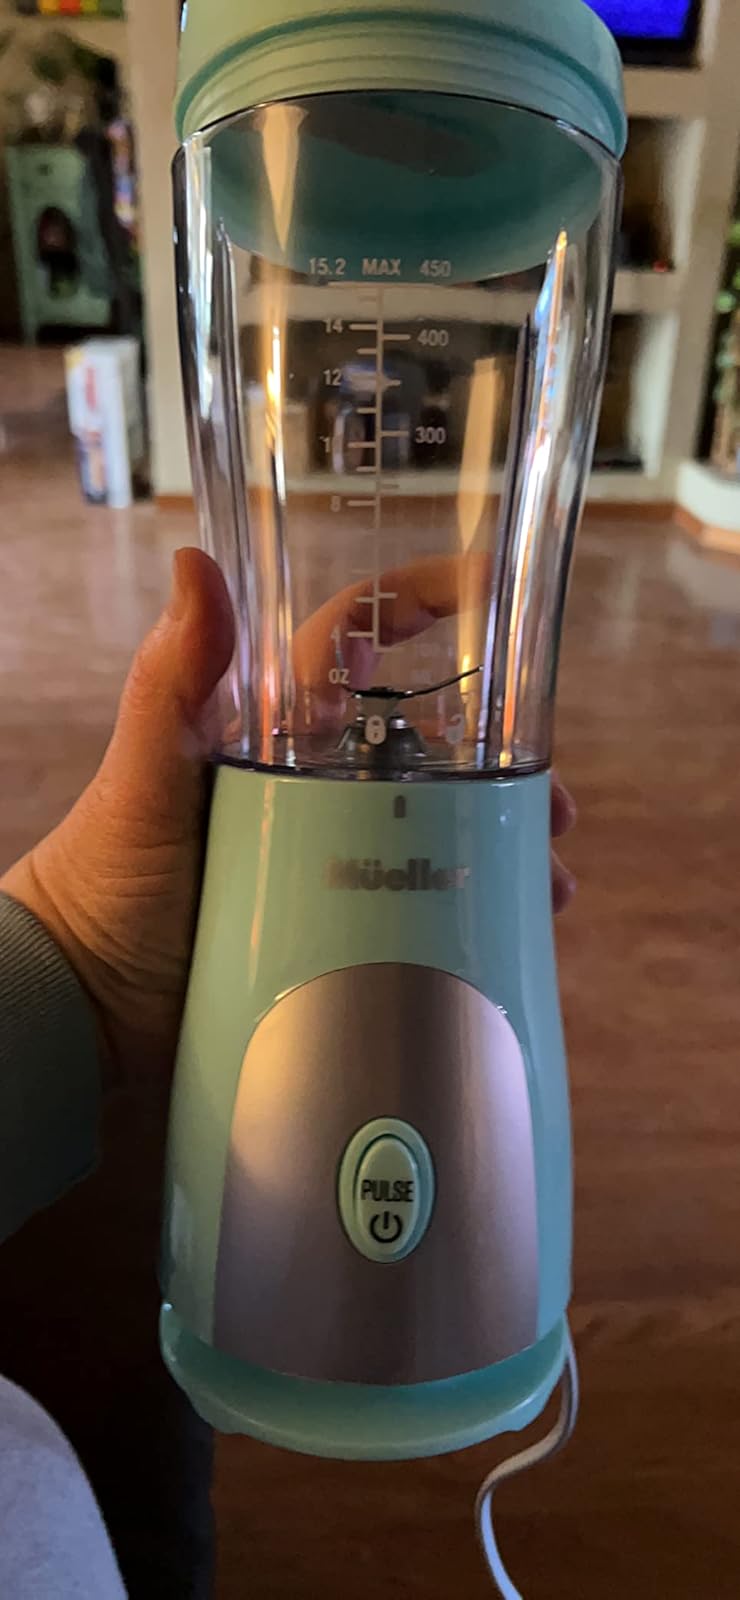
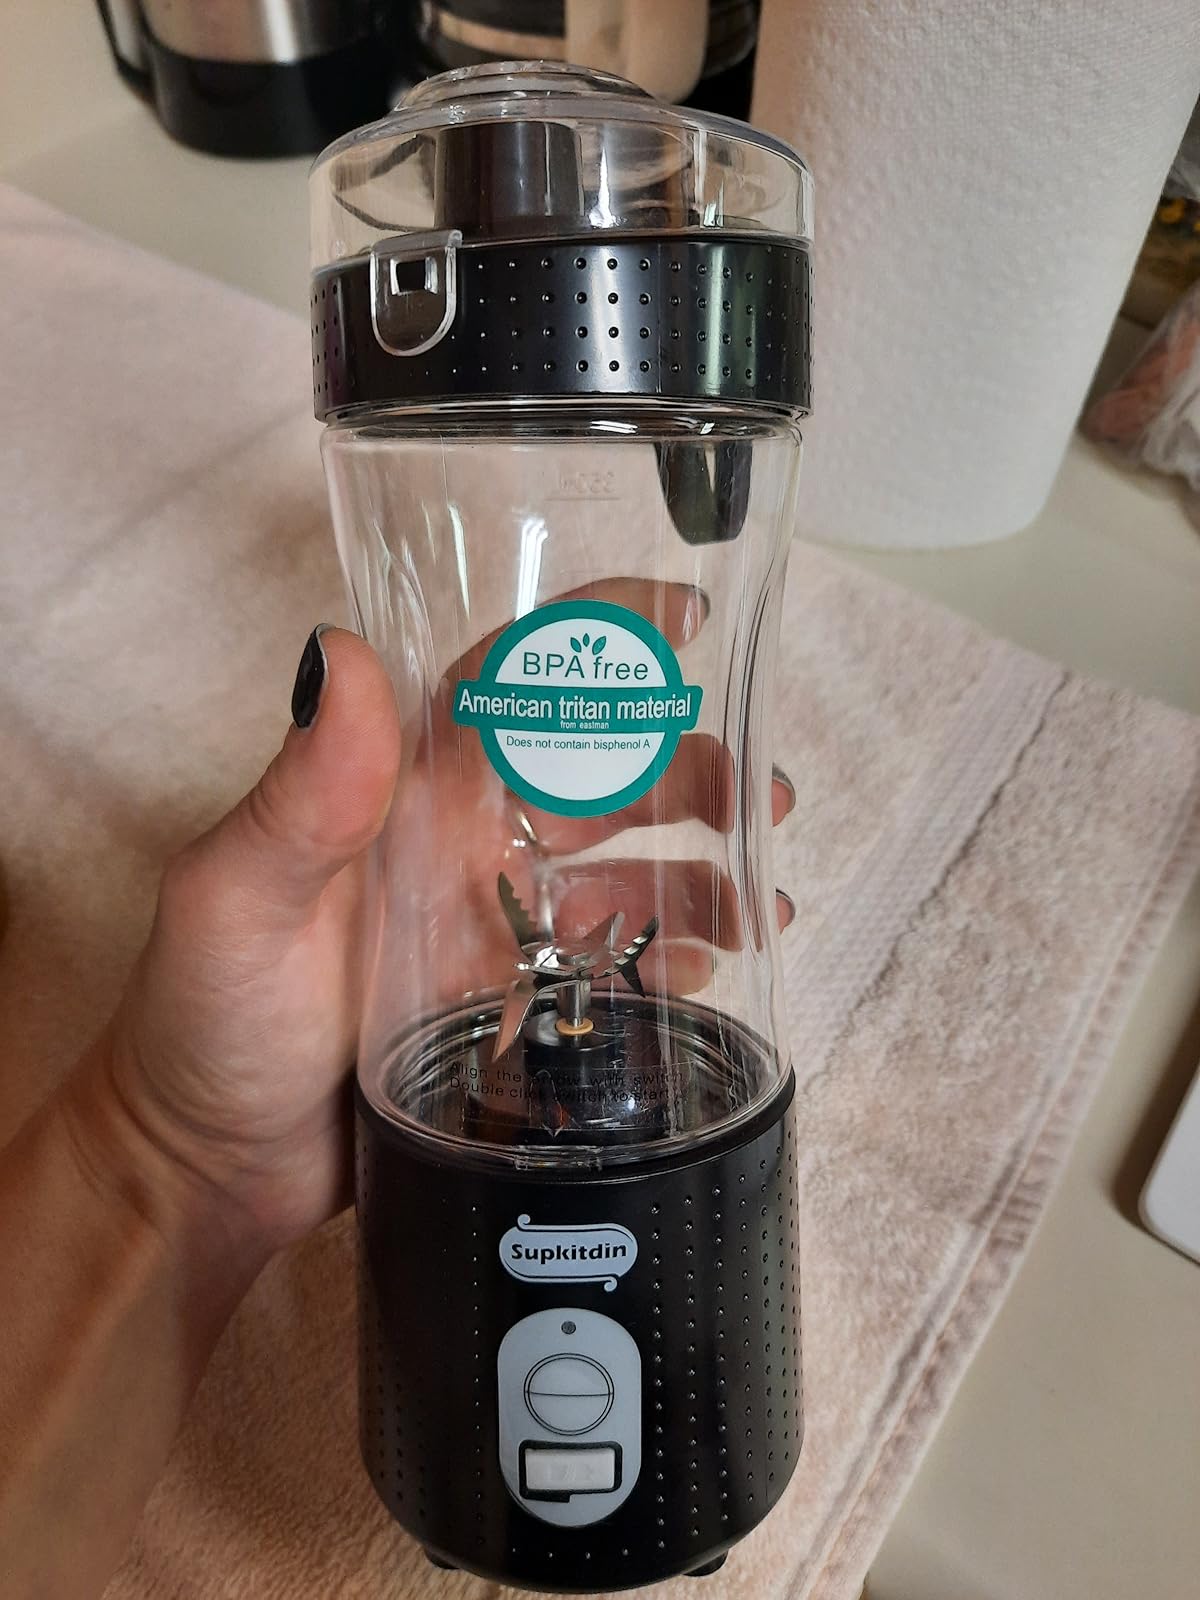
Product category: items_blender
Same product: no